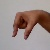
The image shows a hand gesture representing the letter 'Q' in Indian Sign Language.